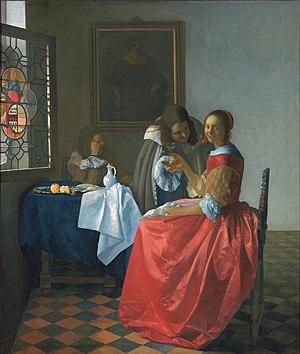
Johannes ou Jan Van der Meer, dit Vermeer ou Vermeer de Delft, baptisé à Delft le 31 octobre 1632, et inhumé dans cette même ville le 15 décembre 1675, est un peintre baroque néerlandais.
La Jeune Fille à la perle est une peinture à l'huile sur toile réalisée par le peintre néerlandais Johannes Vermeer vers 1665. Ce tableau de moyenne dimension est un portrait en buste d'une jeune femme anonyme — peut-être l'une des filles de Vermeer — portant une perle à l'oreille ainsi qu'un turban sur la tête. Pour sa composition et son sujet proches de l'œuvre de Léonard de Vinci, on la surnomme aussi la « Joconde du Nord ».
Le Verre de vin est une huile sur toile de Johannes Vermeer. Ce tableau, de 66,3 centimètres de haut et de 76,5 centimètres de large, a été réalisé, selon les experts, entre 1658 et 1659, ou un peu plus tard, vers 1661-1662. Il représente, dans un intérieur hollandais, une femme en rouge assise devant une table, en train de finir un verre de vin. Un homme, debout derrière elle, tient un pichet de la main droite, posé sur la table. La composition est, par de nombreux aspects, typique des scènes de genre développées à Delft par Pieter de Hooch au début des années 1650, et l'idée de séduction qui s'en dégage se double, selon toute vraisemblance, d'une portée moralisante.